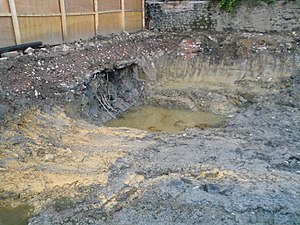
Jordforurening
Forurenede jordlag
Jordforurening er en generel betegnelse for miljøfremmede partikler i jordbunden, hovedsageligt opstået som følge af menneskelig aktivitet. I henhold til Miljøstyrelsen forefandtes ved udgangen af 2006 ca. 24.000 forurenede eller muligt forurenede lokaliteter.